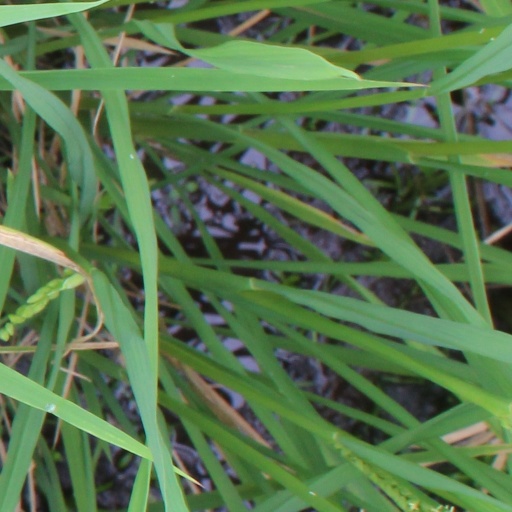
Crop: rice